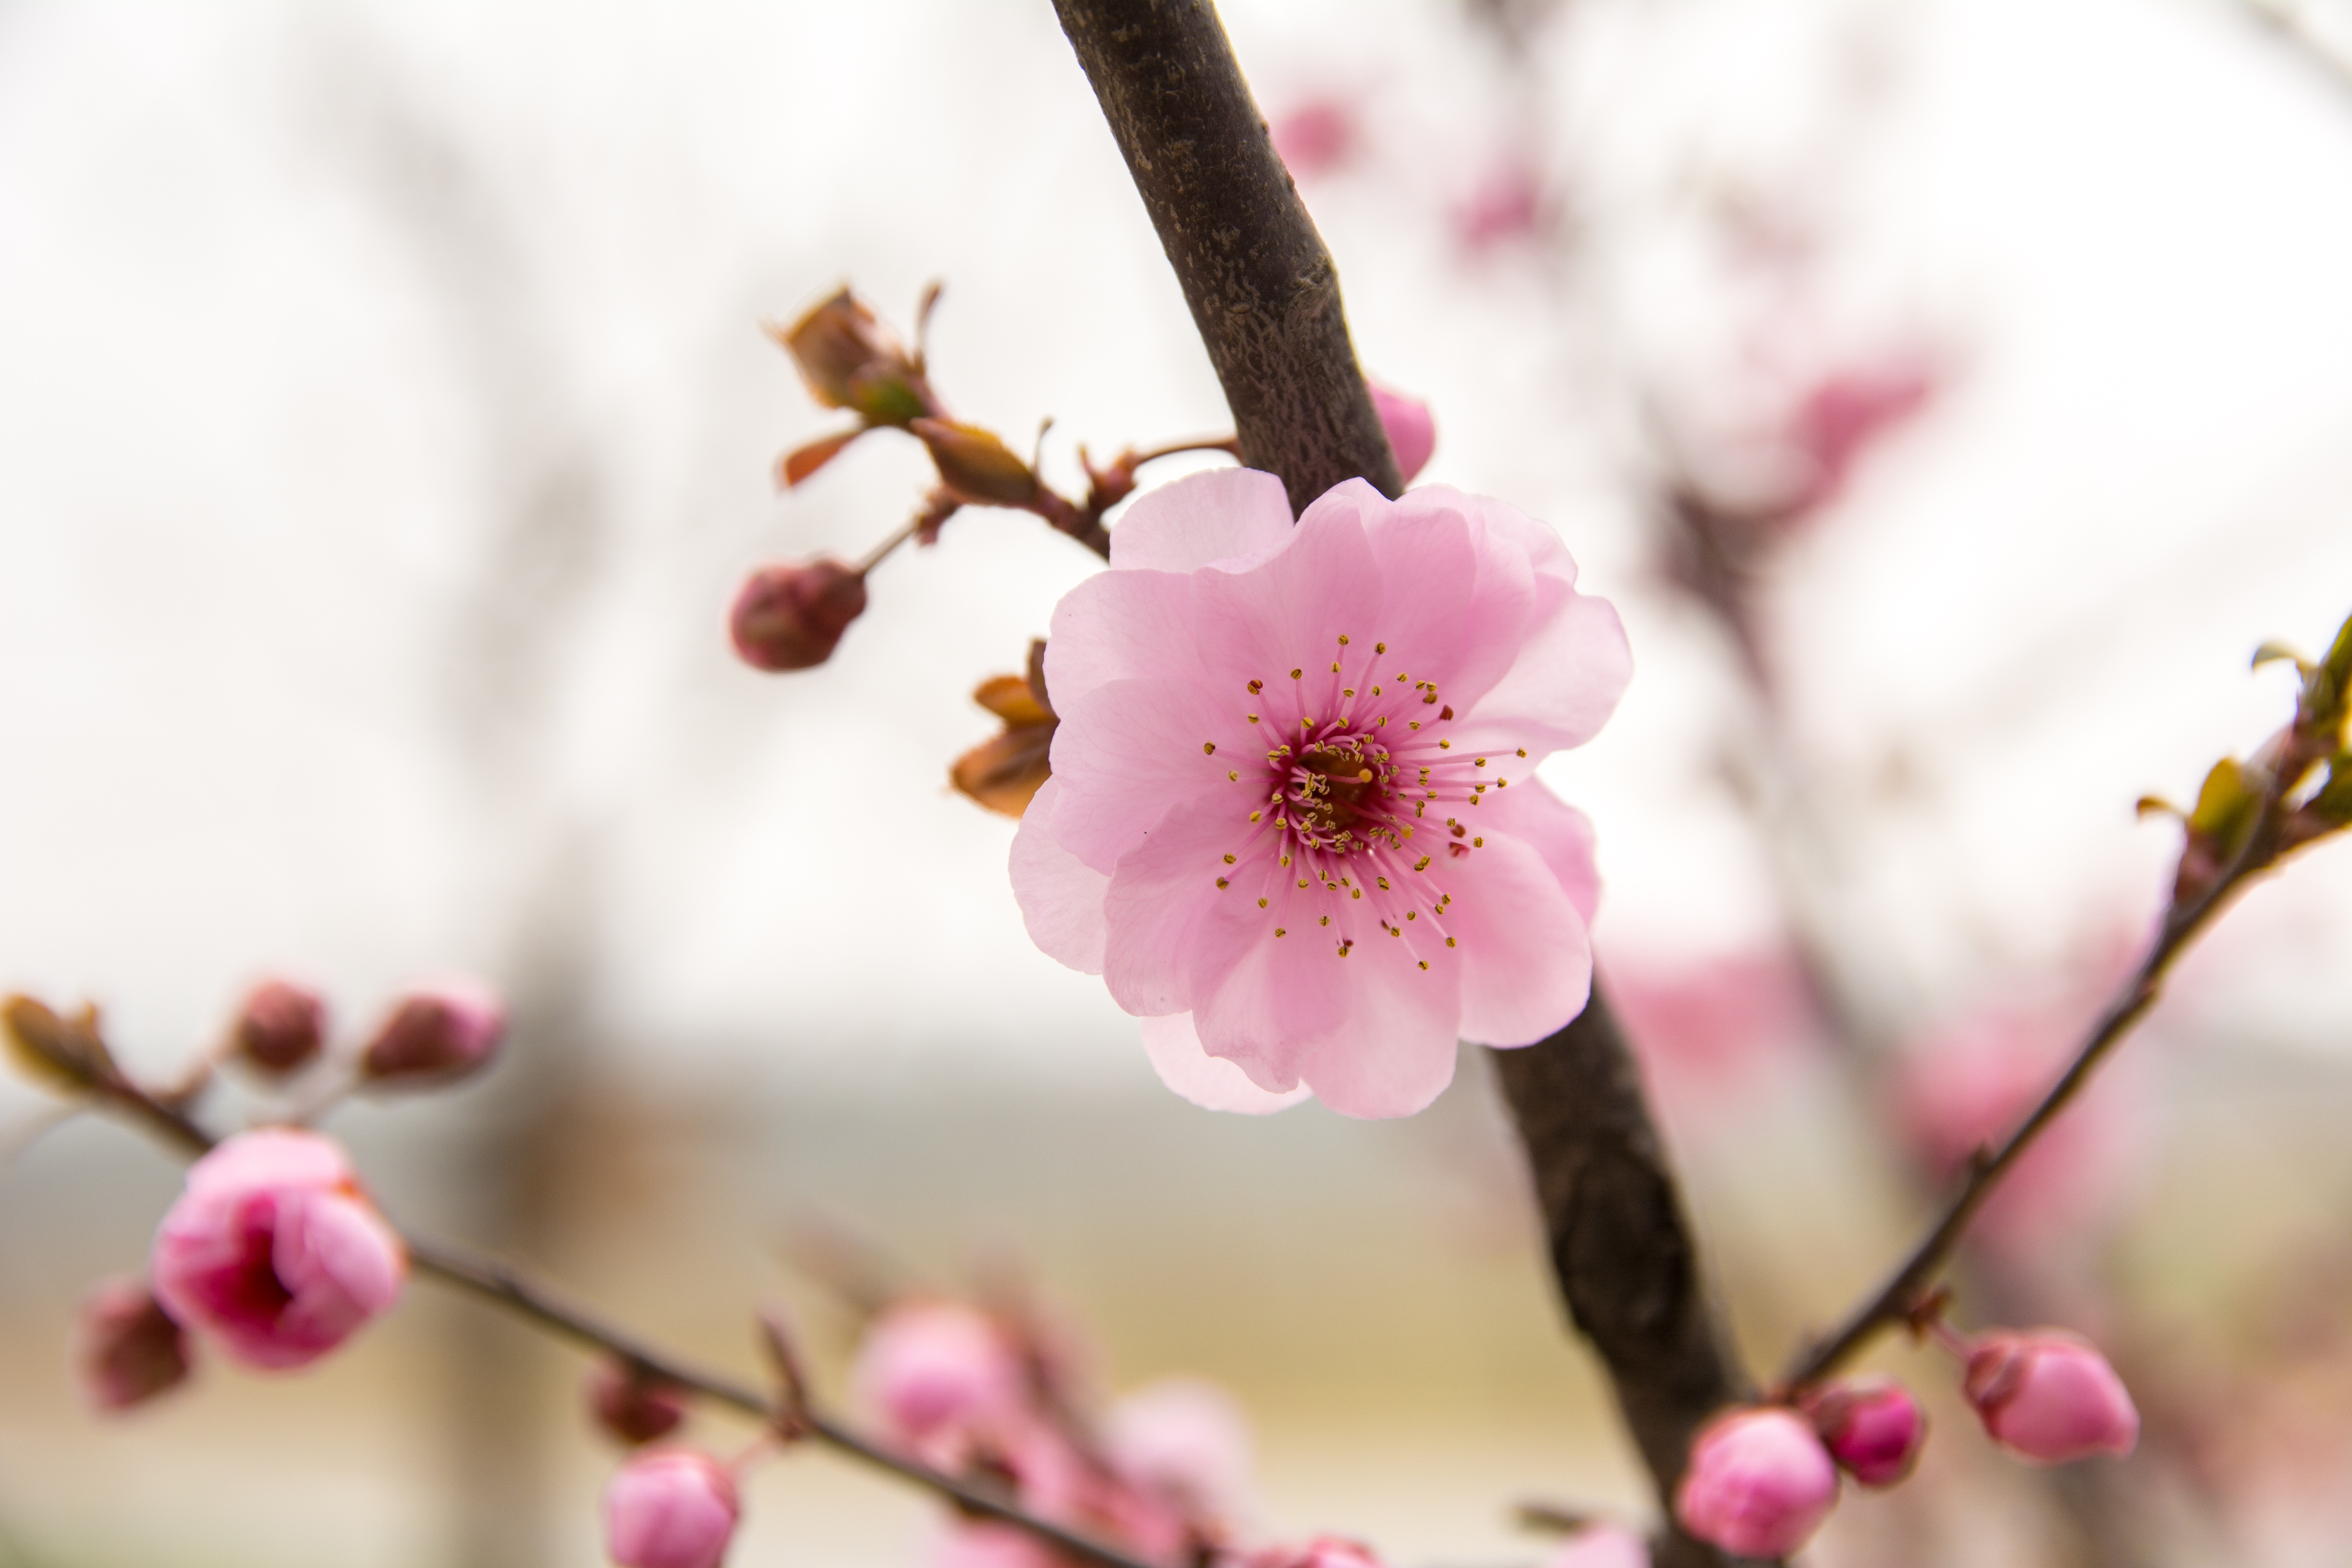
branch, blossom, plant, fruit, flower, petal, food, spring, produce, pink, flora, cherry blossom, close up, cherry, macro photography, red flowers, plum blossom, flowering plant, land plant